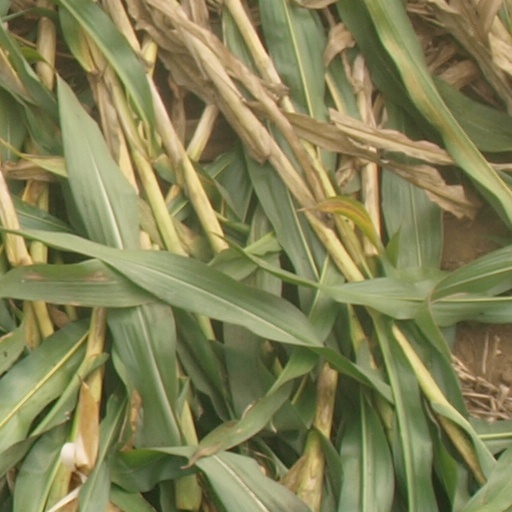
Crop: maize; corn